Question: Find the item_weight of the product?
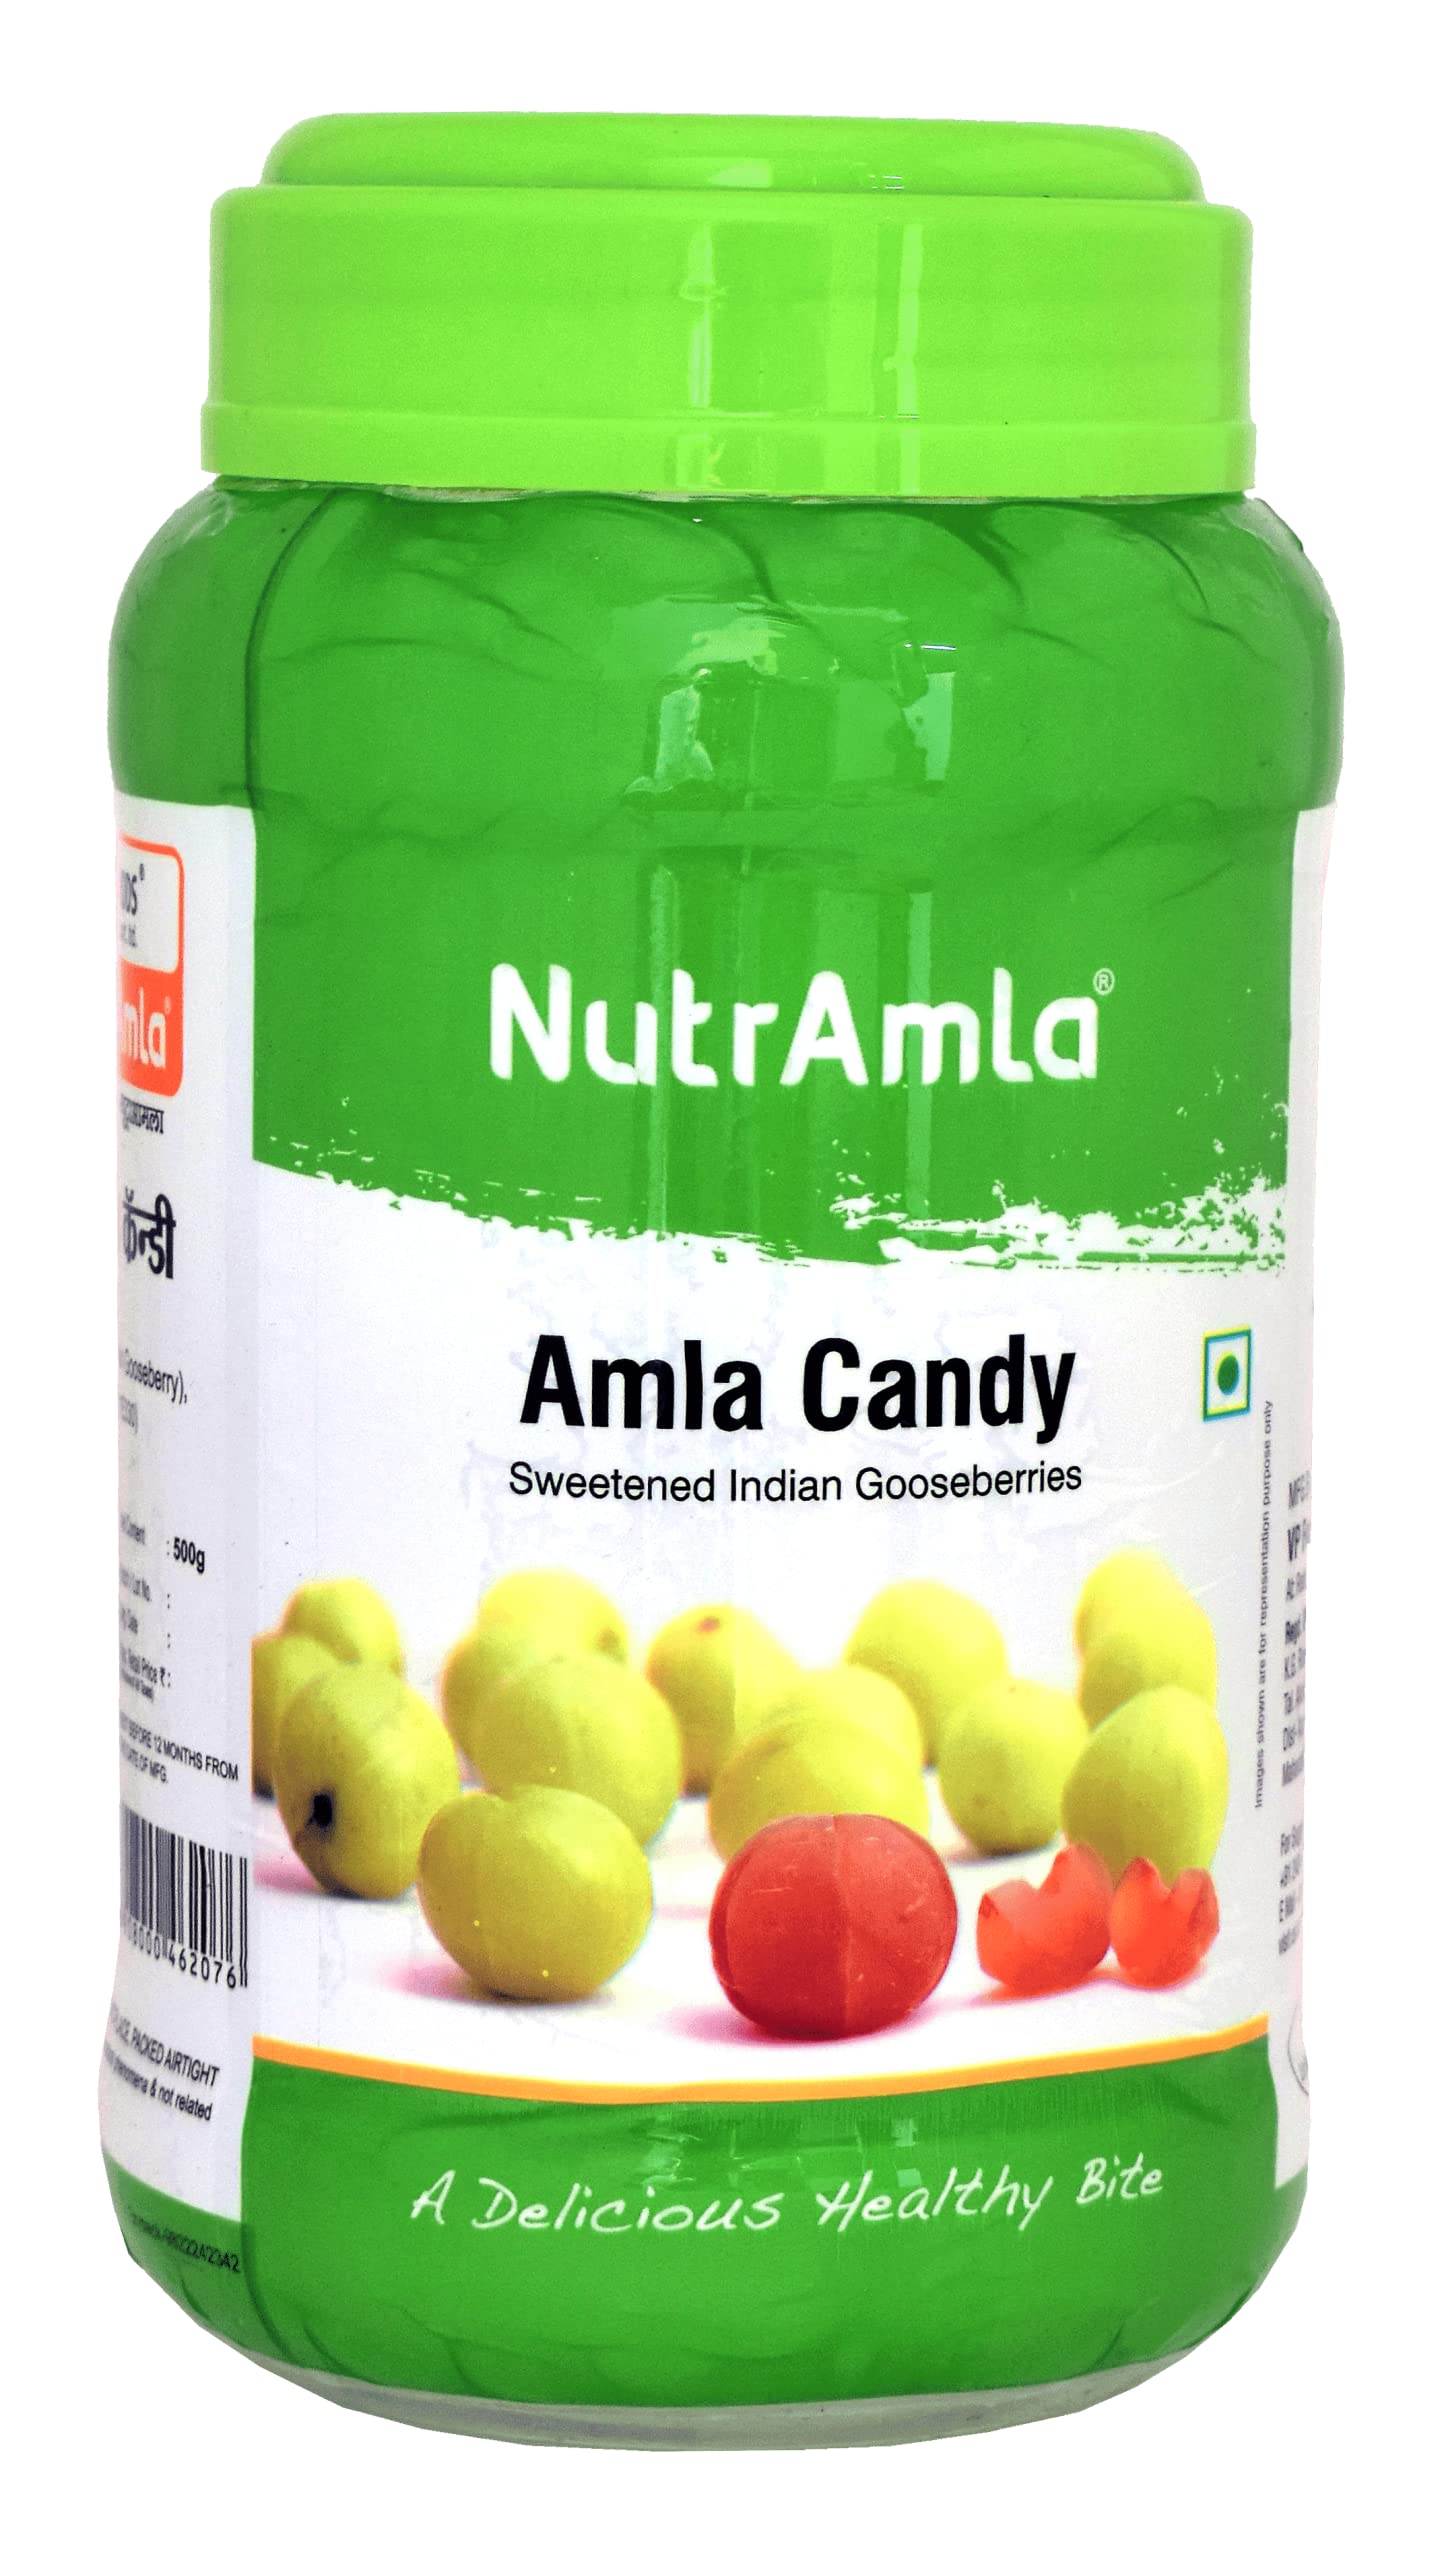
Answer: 500 gram